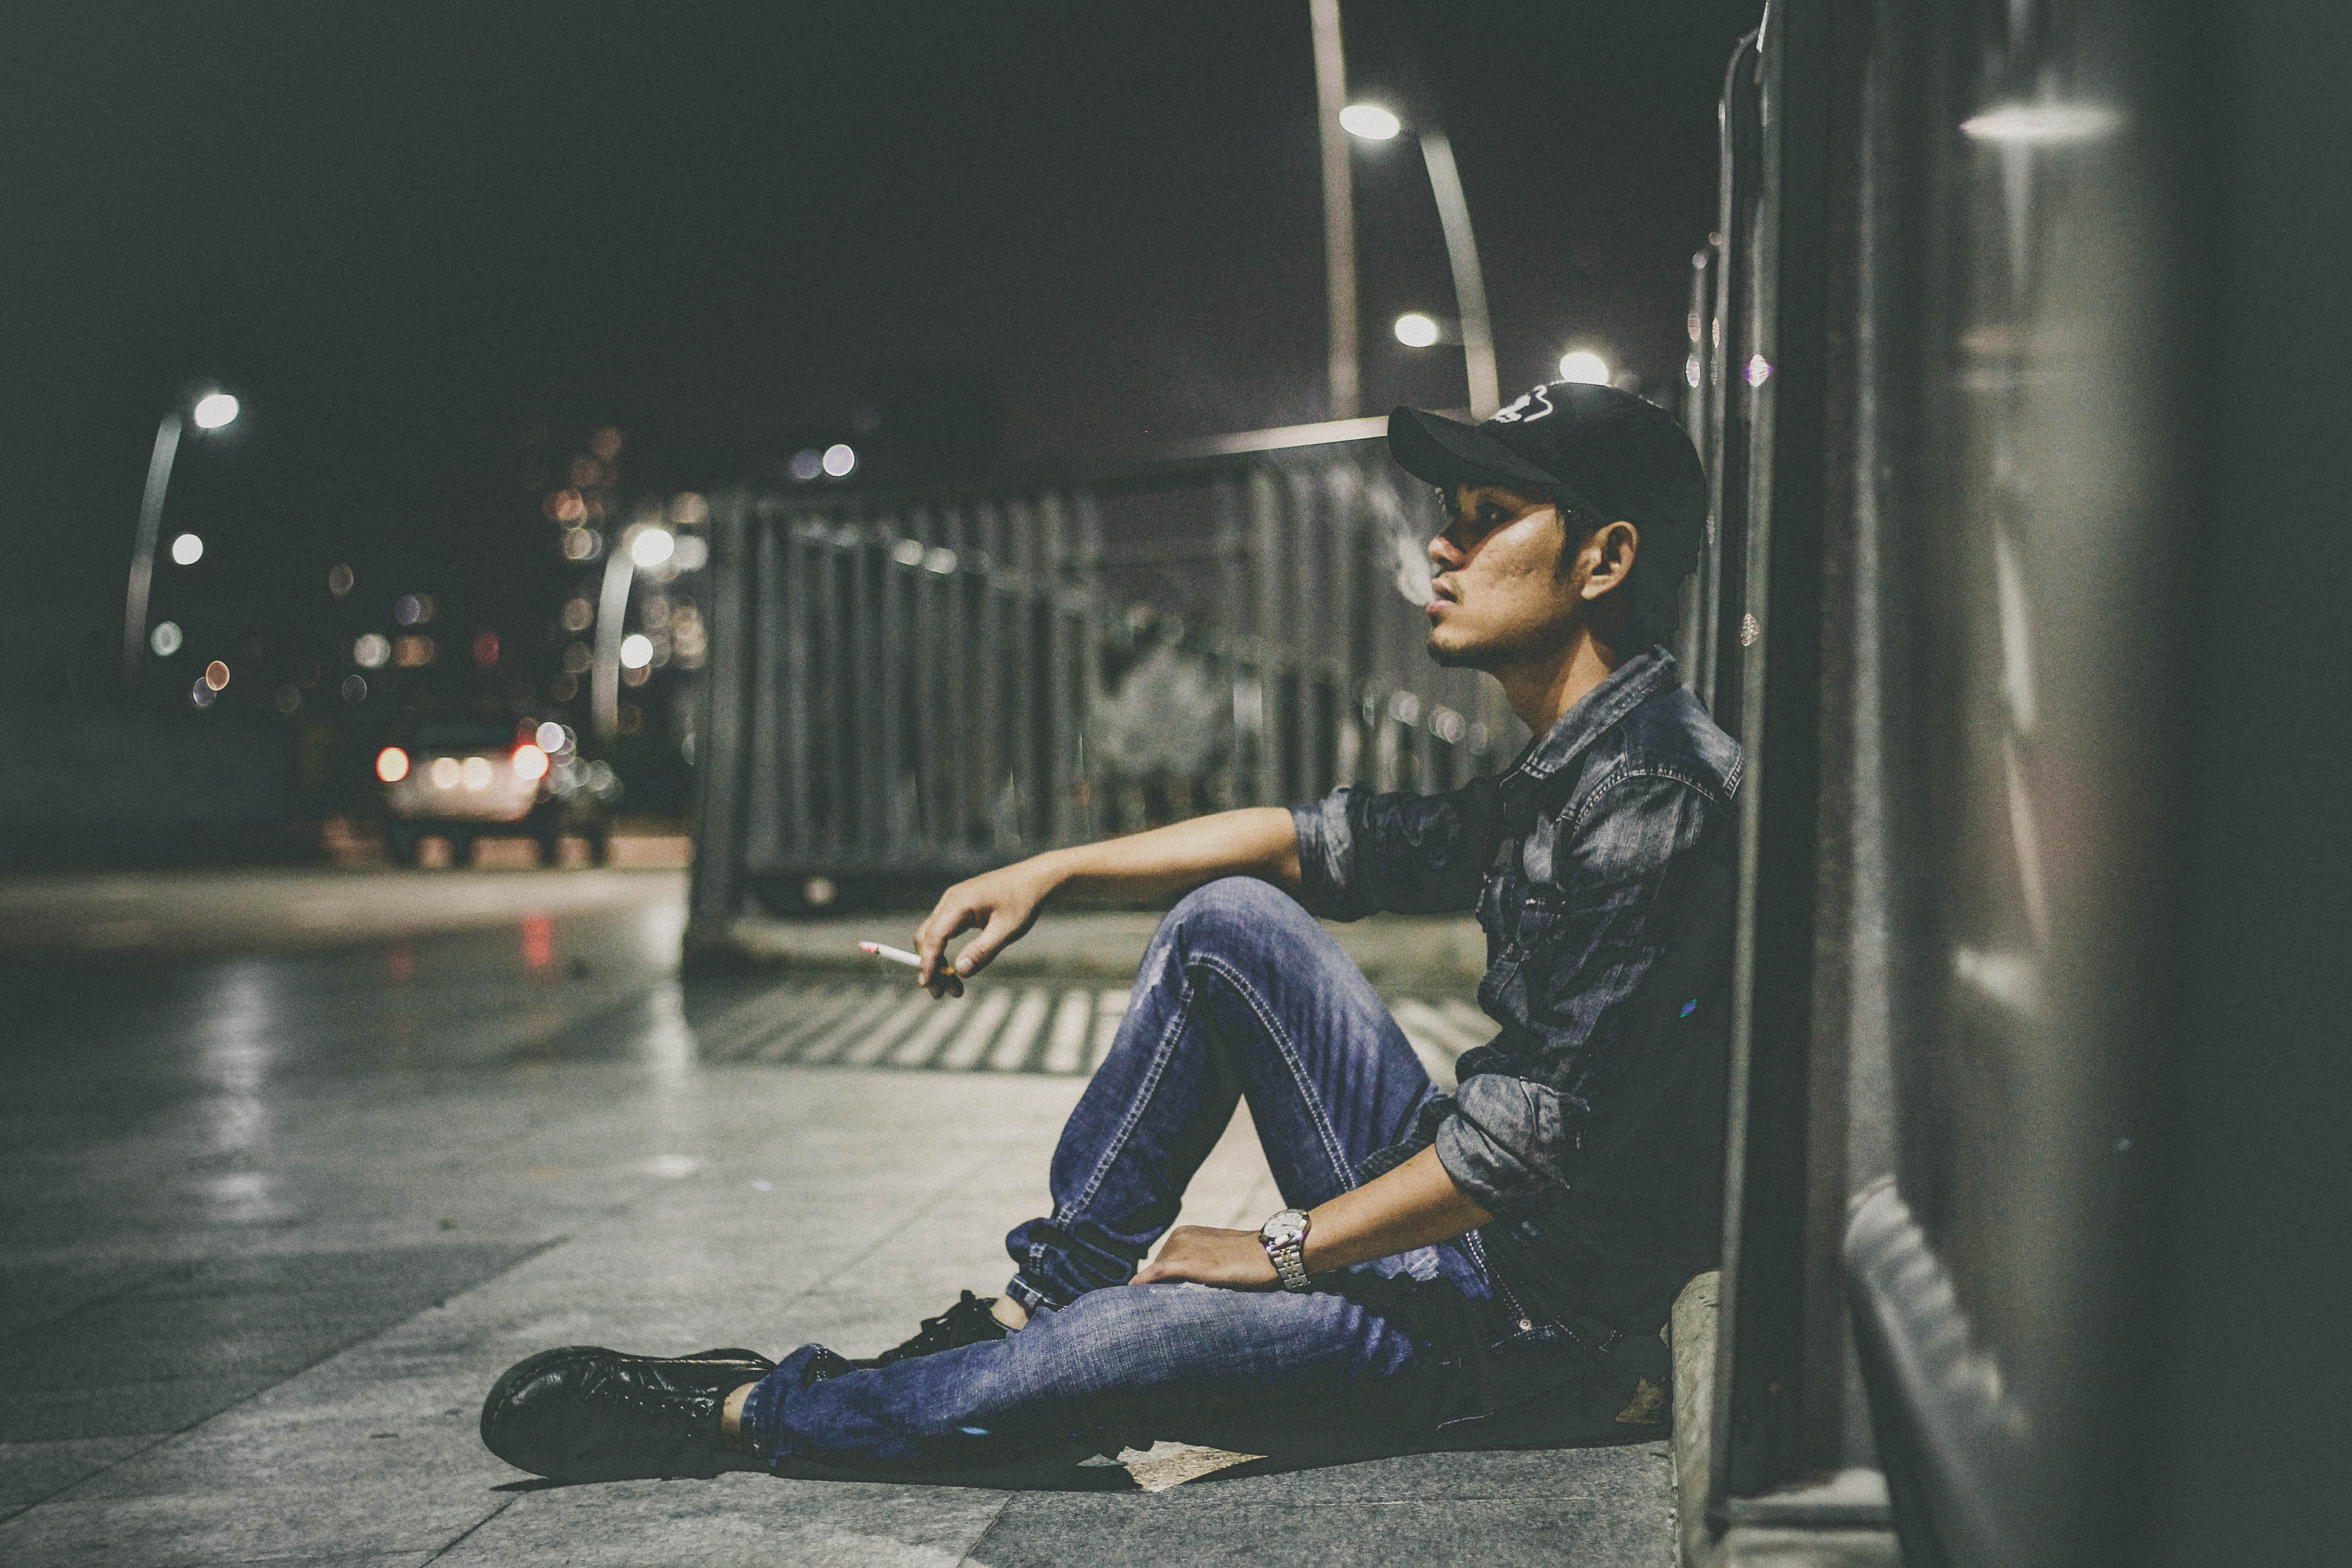
denim, jeans, footwear, cool, night, photography, shoe, sitting, textile, jacket, street